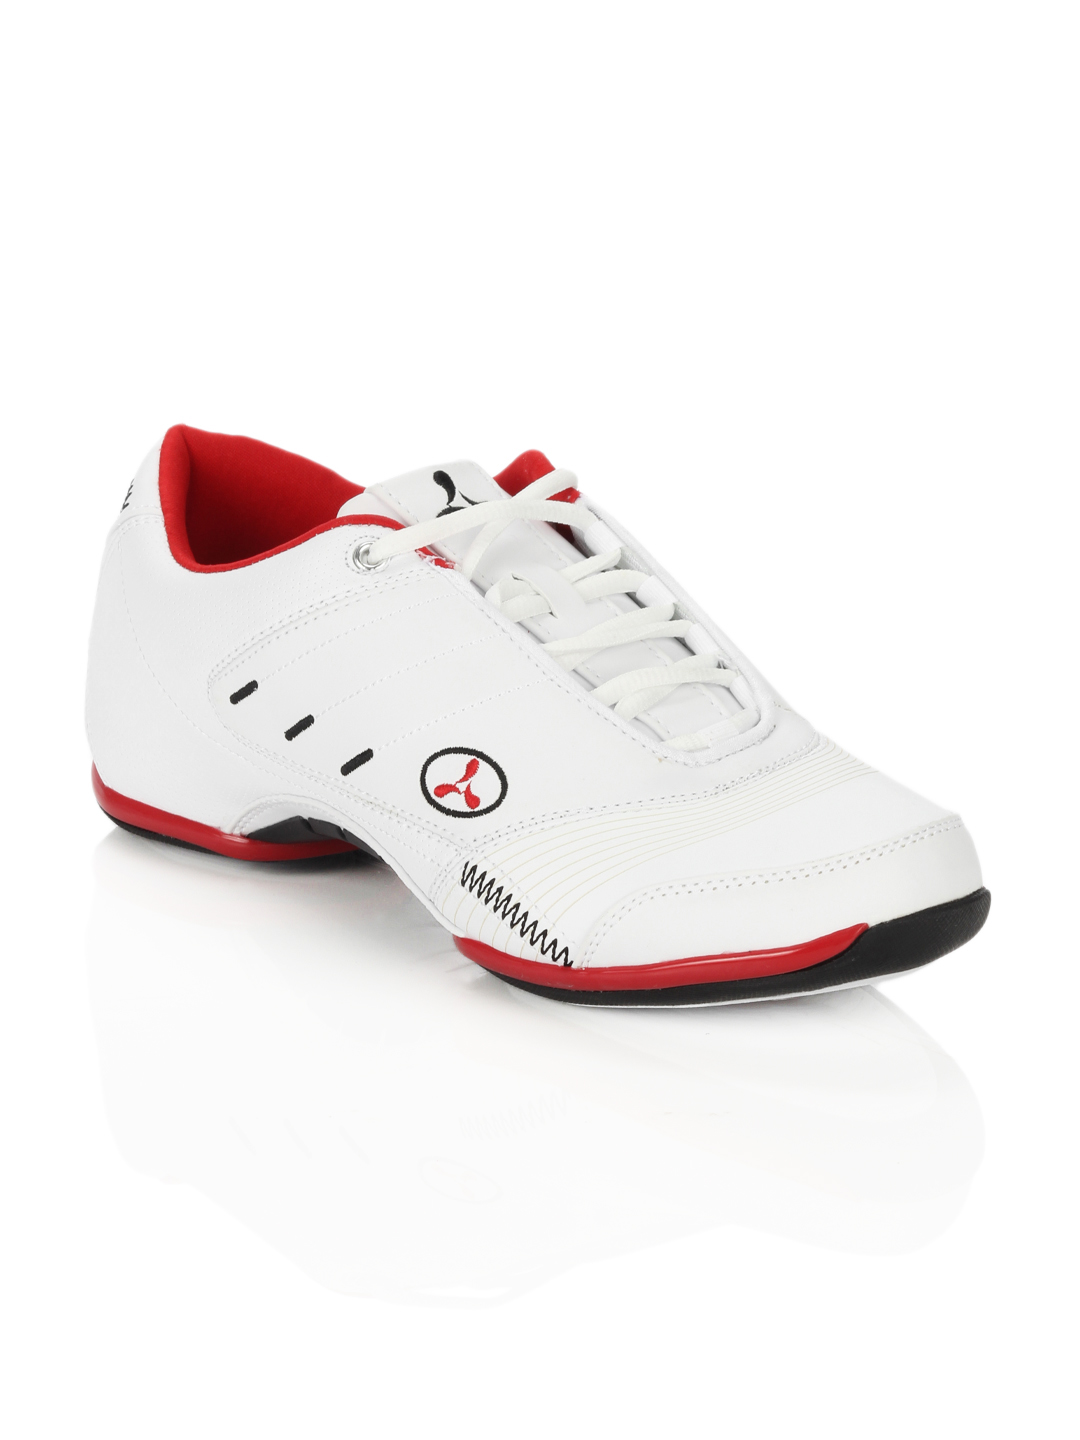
Spinn Men Recurve White Shoes
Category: Footwear / Shoes / Casual Shoes
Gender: Men
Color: White
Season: Spring 2013
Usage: Casual